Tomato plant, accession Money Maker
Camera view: tilt-top (135 deg); turntable rotation: 60 degrees
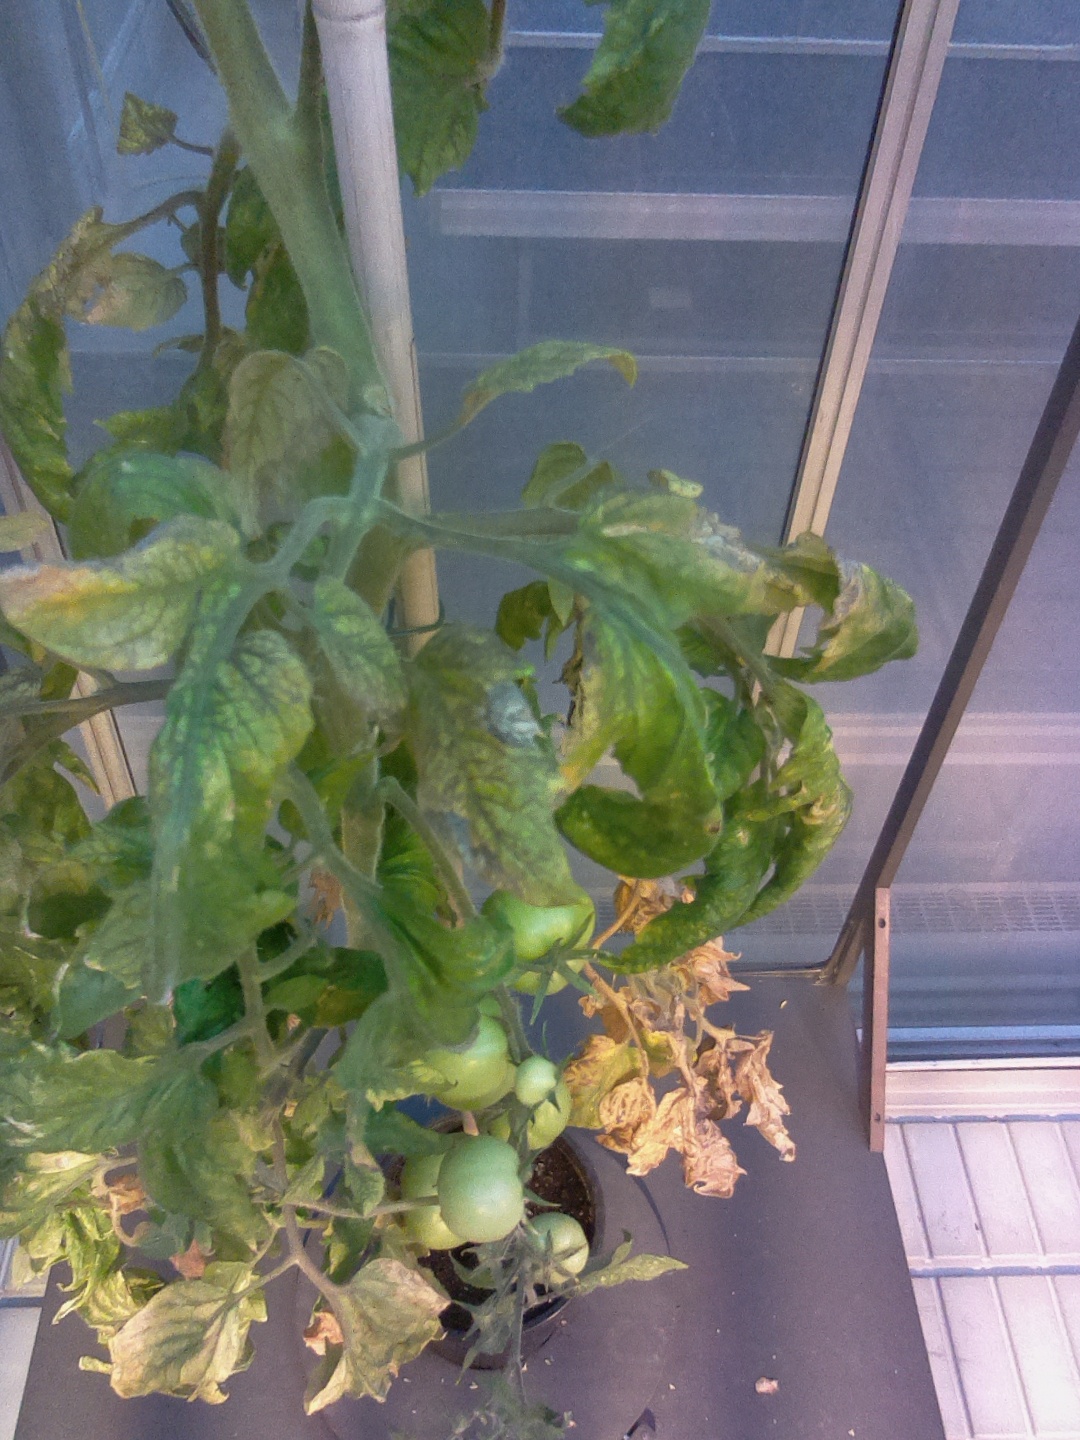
BBCH growth stage 79: 90% -100% of final fruit size